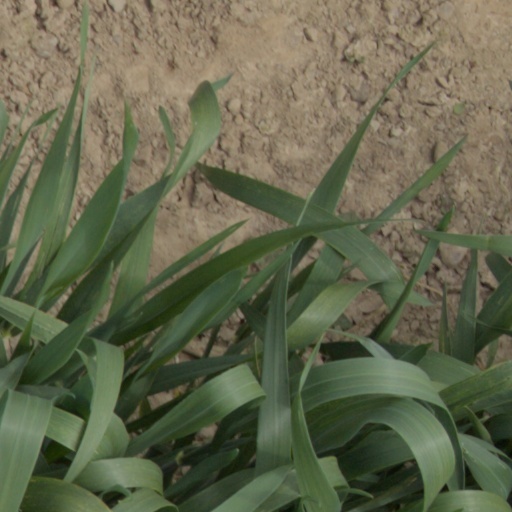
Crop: wheat